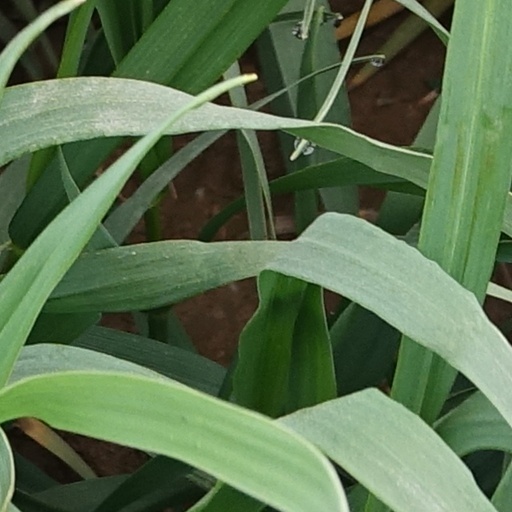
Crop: wheat